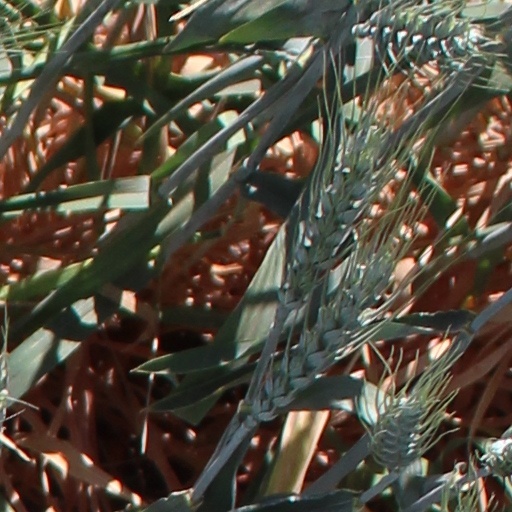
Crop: wheat